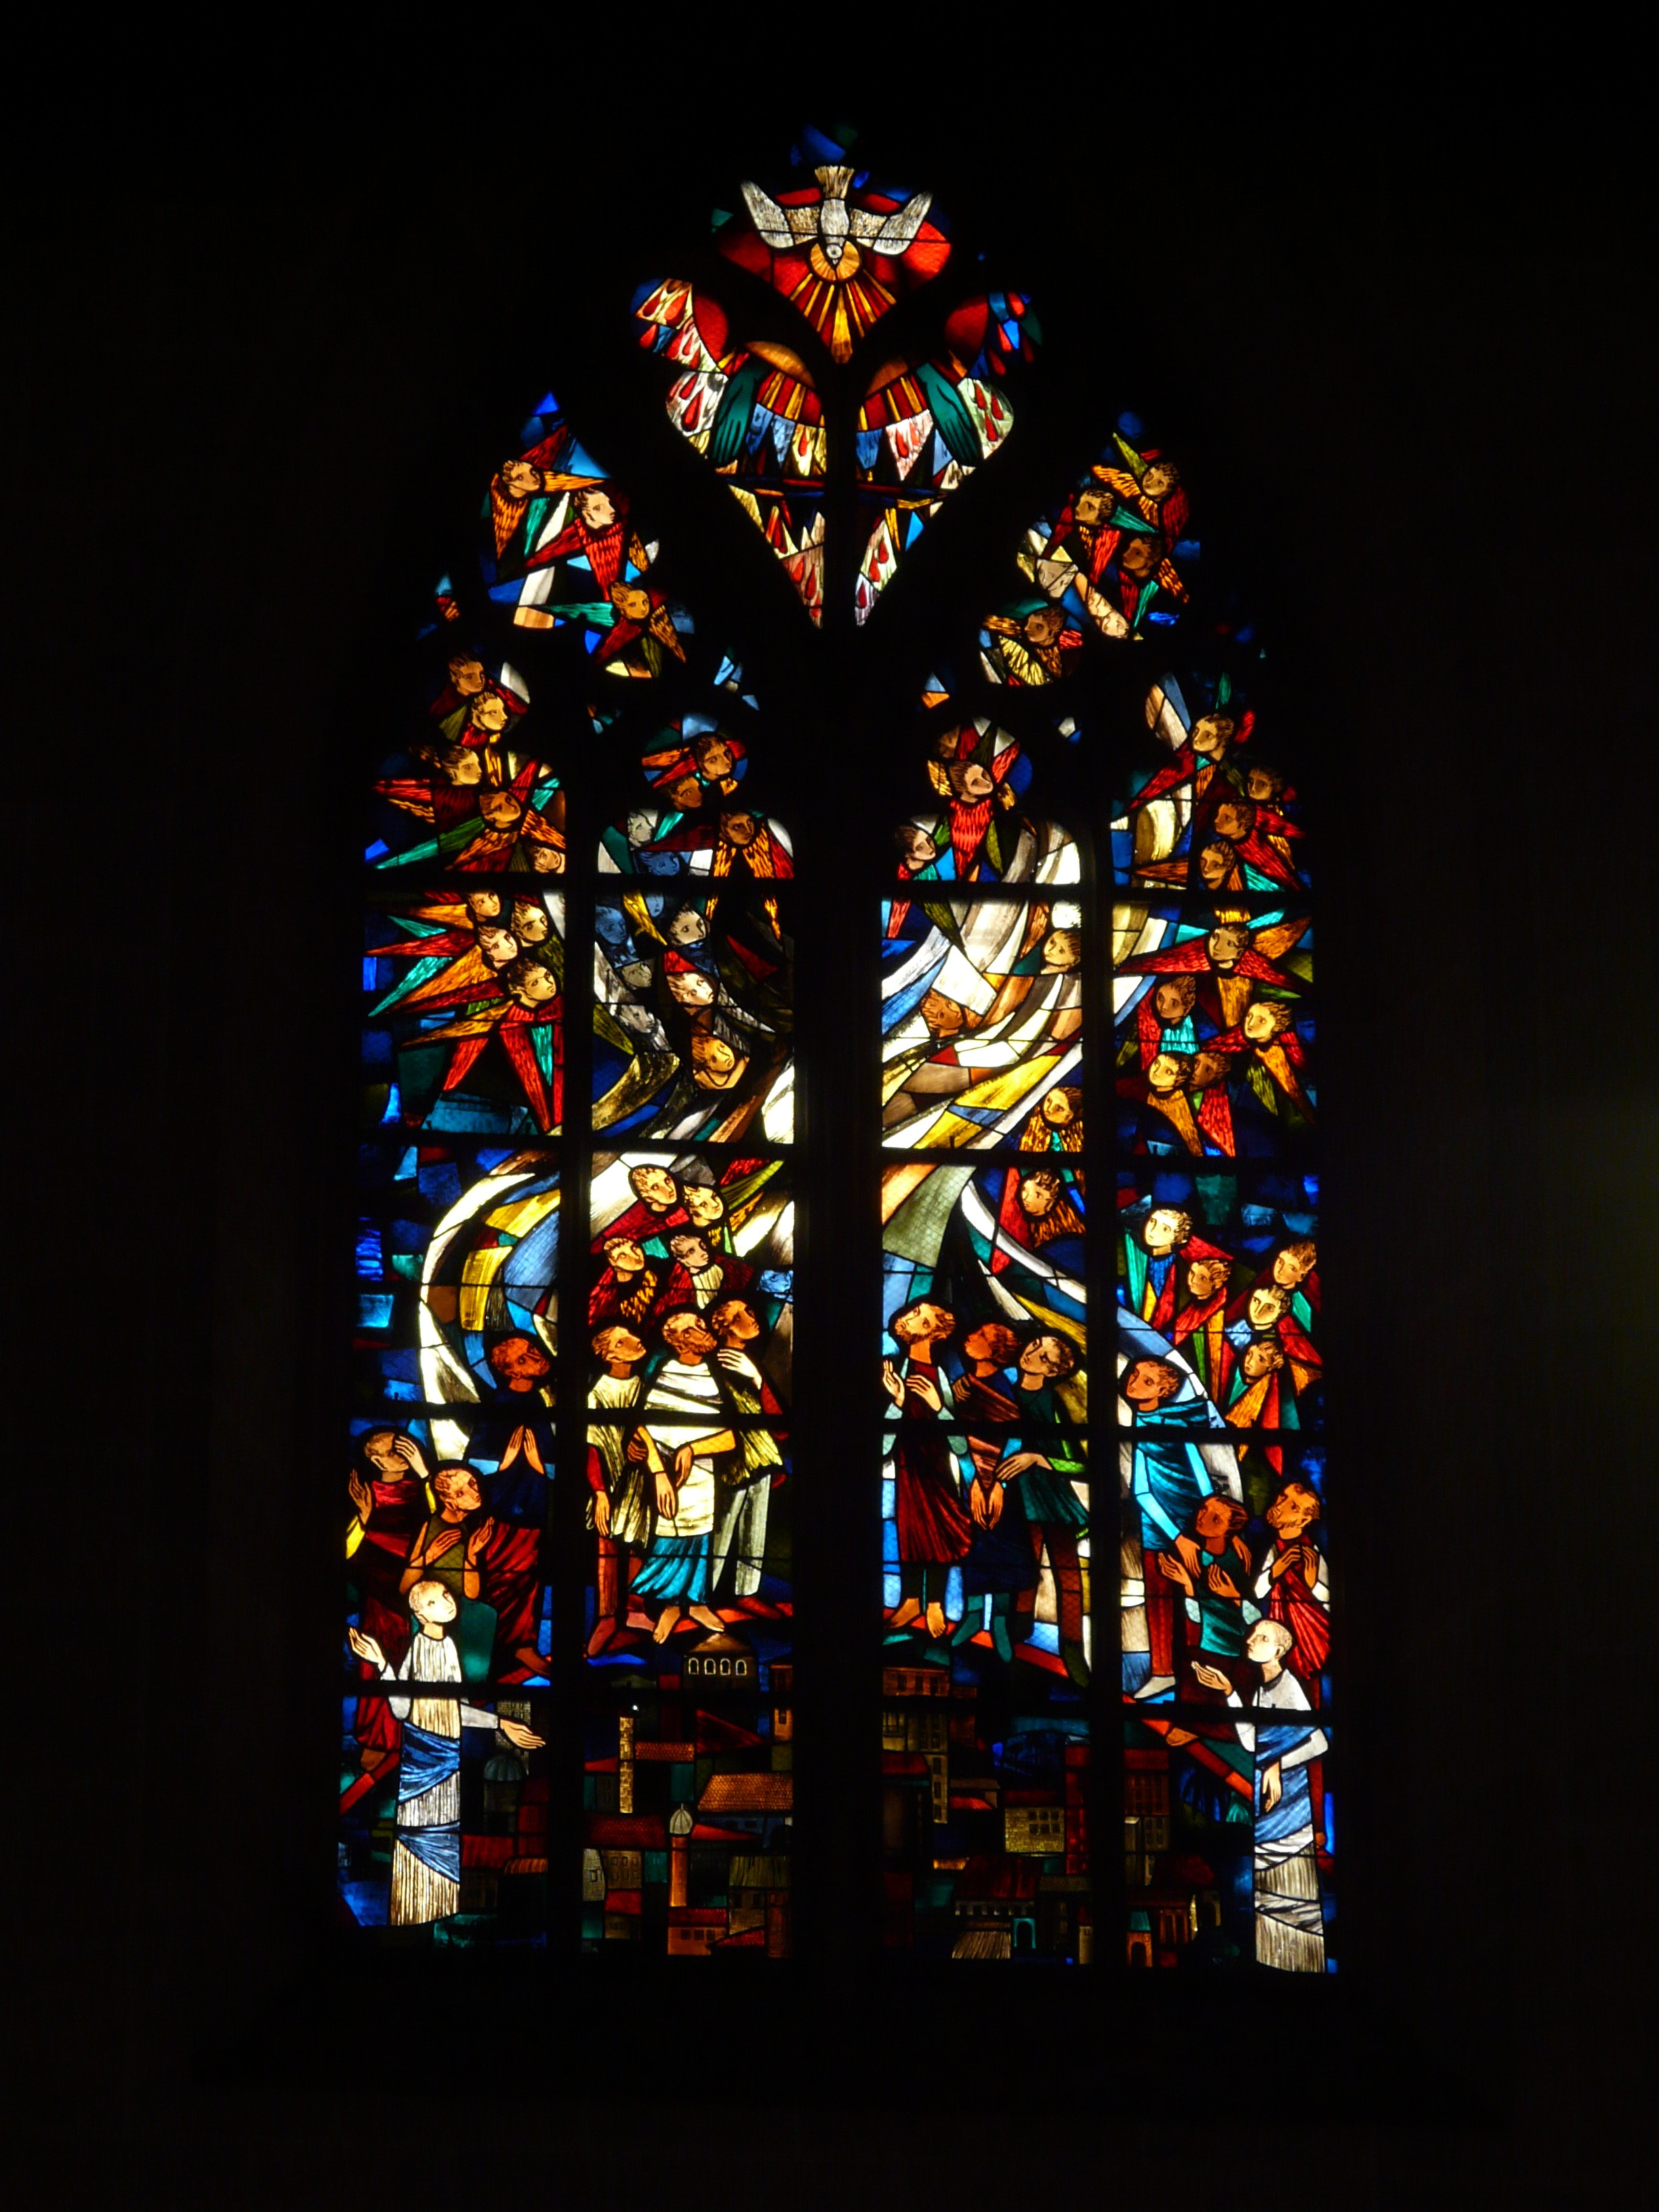
window, glass, church, colorful, lighting, material, stained glass, symmetry, holy, believe, ulm, church window, glass window, munster, ulm cathedral